Hotel Ottilia

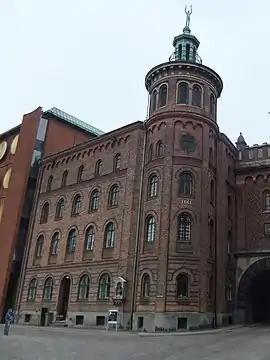
Dahlerup's building from 1881

The old part of the building is constructed in red brick with arched windows, and a Lomvard band is seen under the roof. The tower is topped by a tall roof lantern crowned by a copy of the Ancient Greek statue "Praying Boy" (original in Altes Museum).